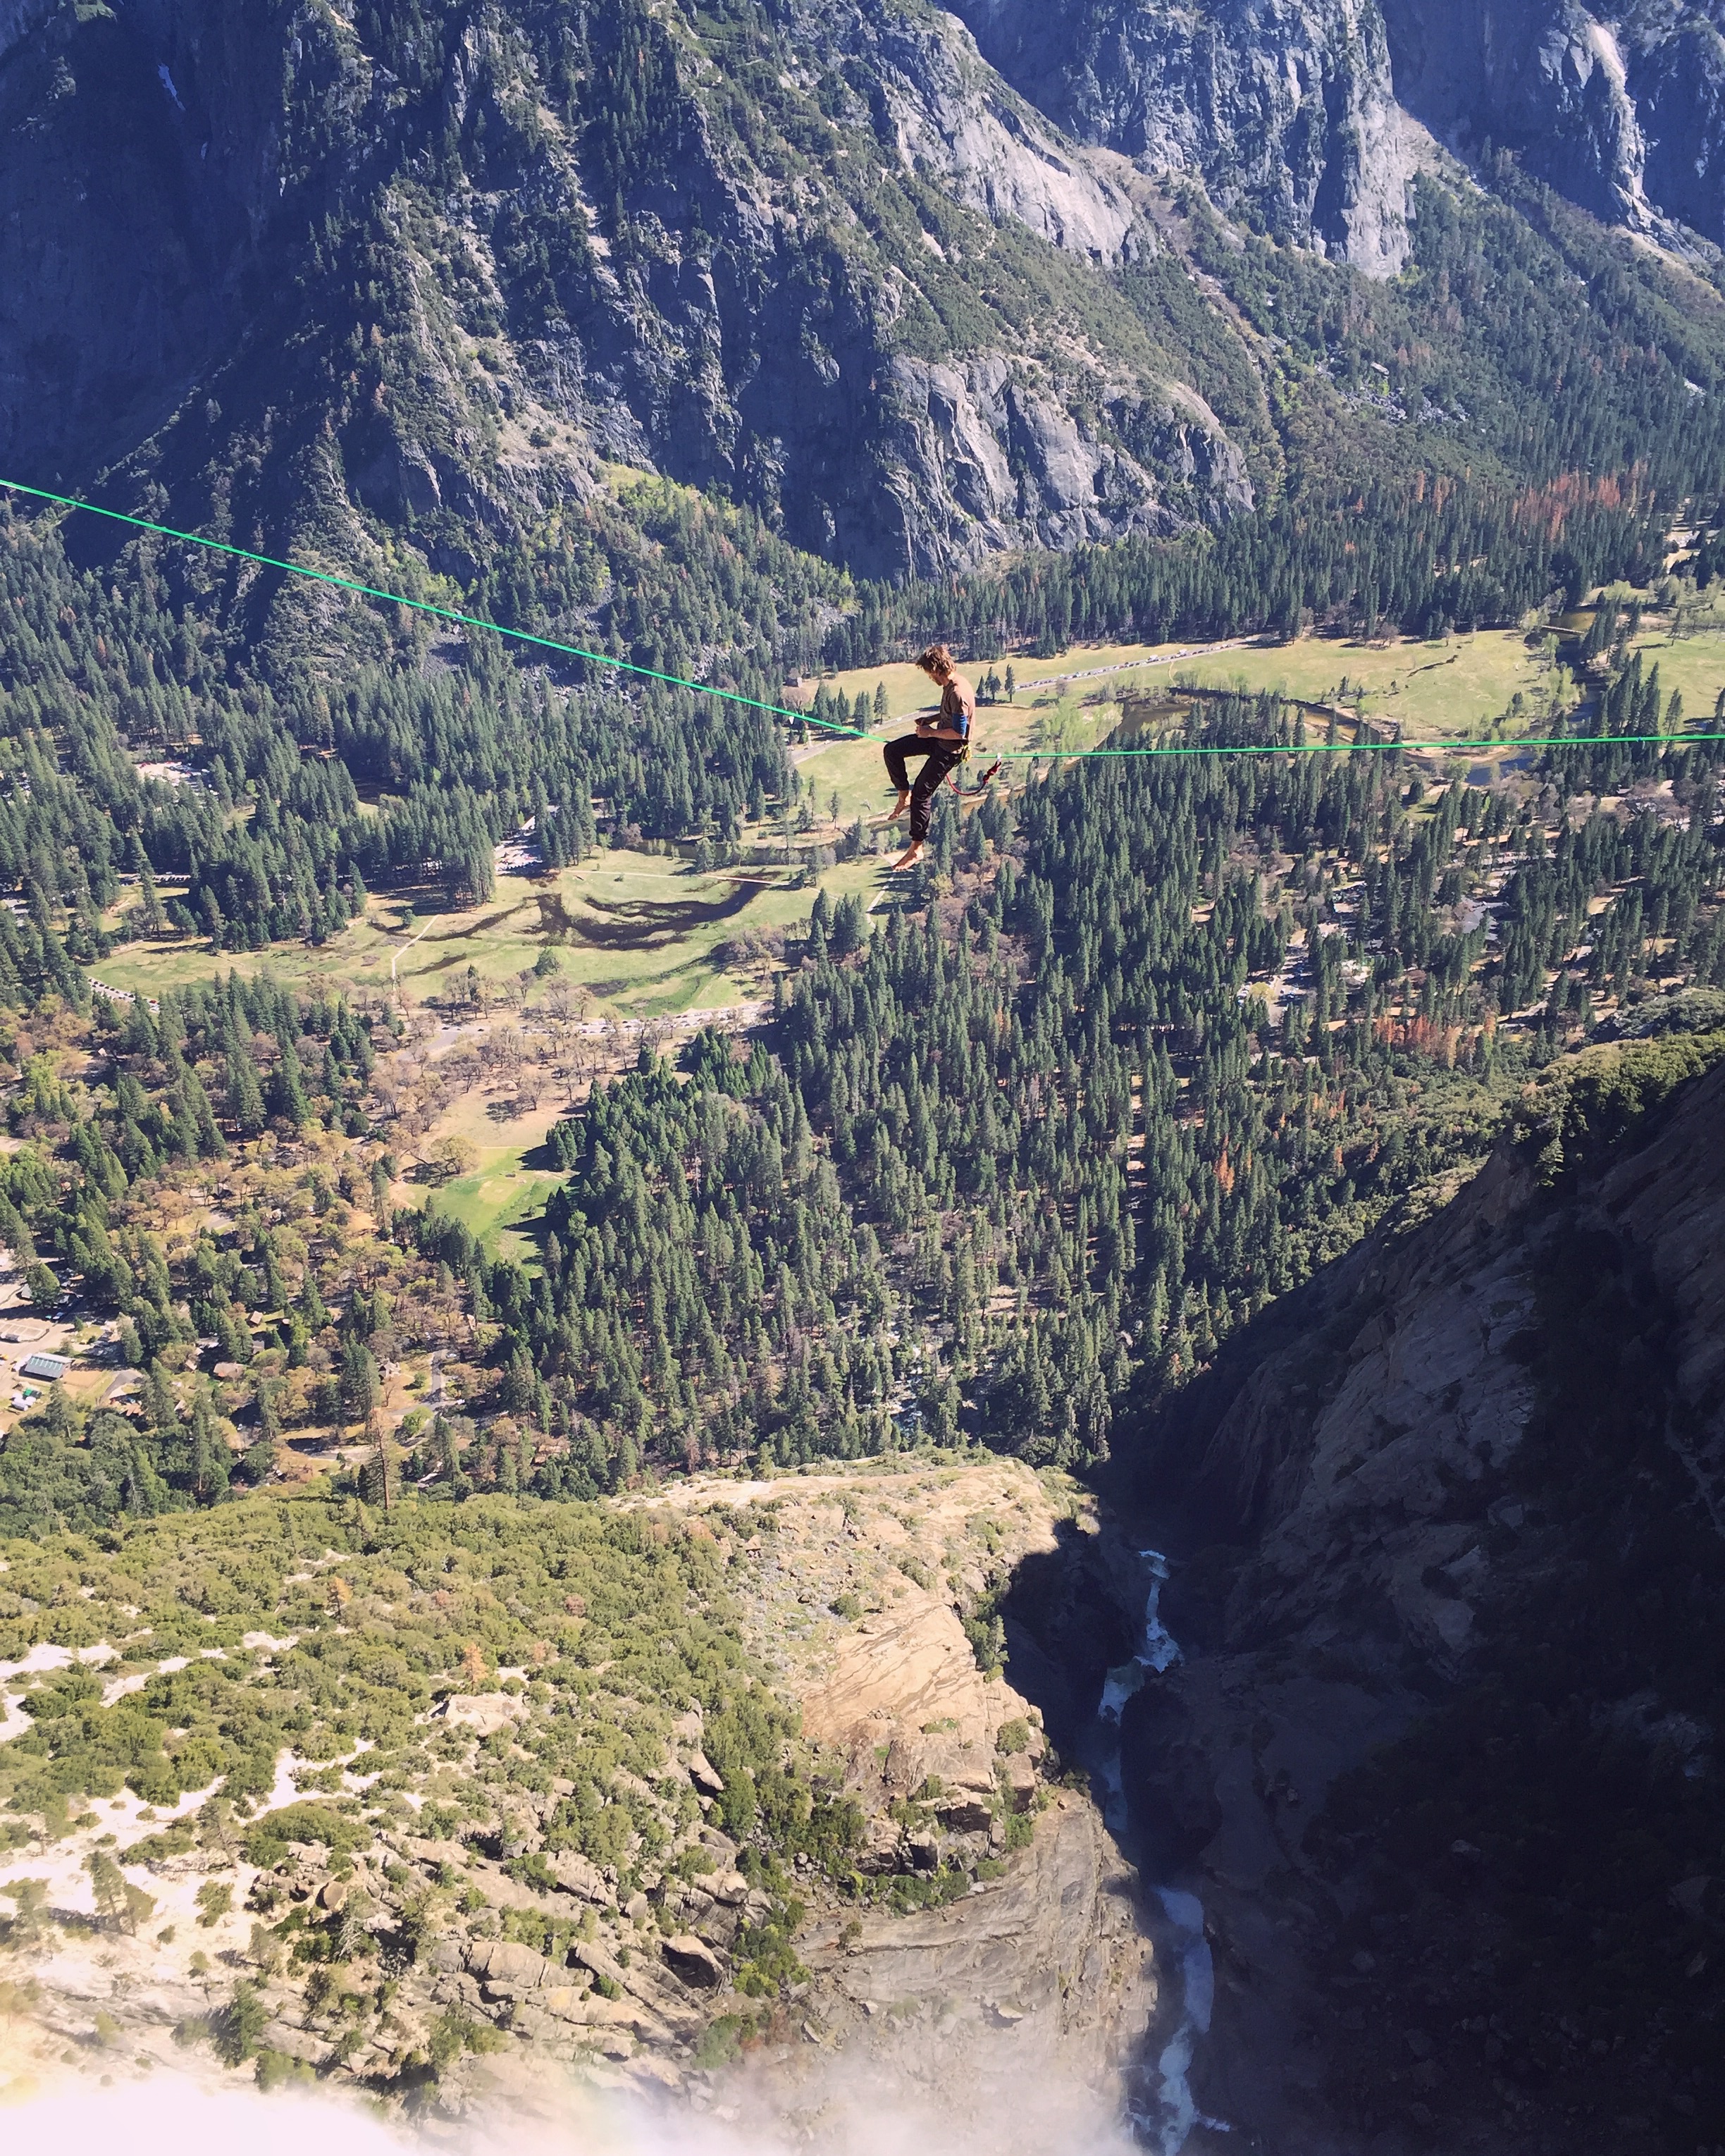
wilderness, walking, mountain, adventure, valley, mountain range, cliff, canyon, terrain, ridge, geology, alps, plateau, wadi, landform, mountain pass, geographical feature, mountainous landforms